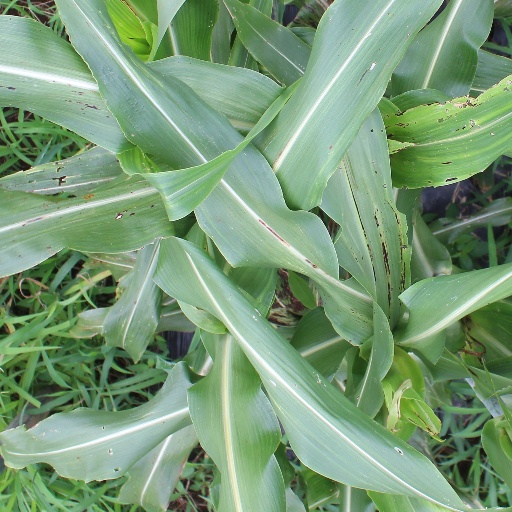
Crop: sorghum